Apollo University Lodge

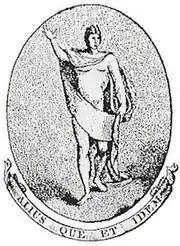
Logo of the Apollo University Lodge, Oxford, depicting the classical god Apollo.

Apollo University Lodge No 357 is a Masonic Lodge based at the University of Oxford aimed at past and present members of the university. It was consecrated in 1819, and its members have met continuously since then.